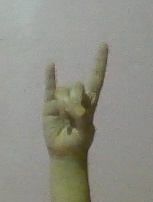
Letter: la